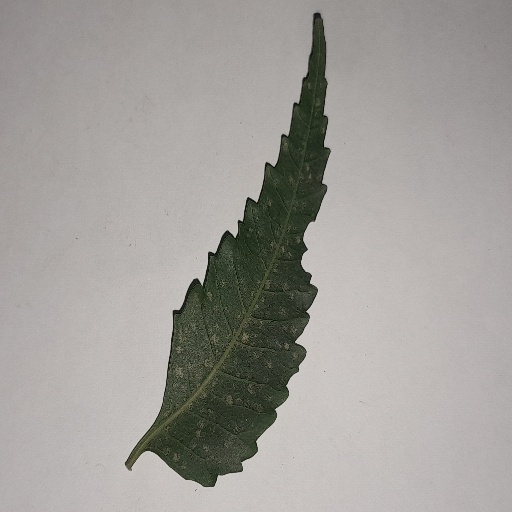
Species: Neem
Leaf condition: Powdery Mildew